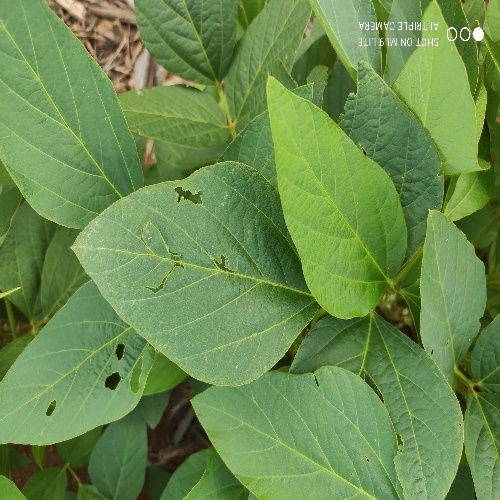
Label: Caterpillar